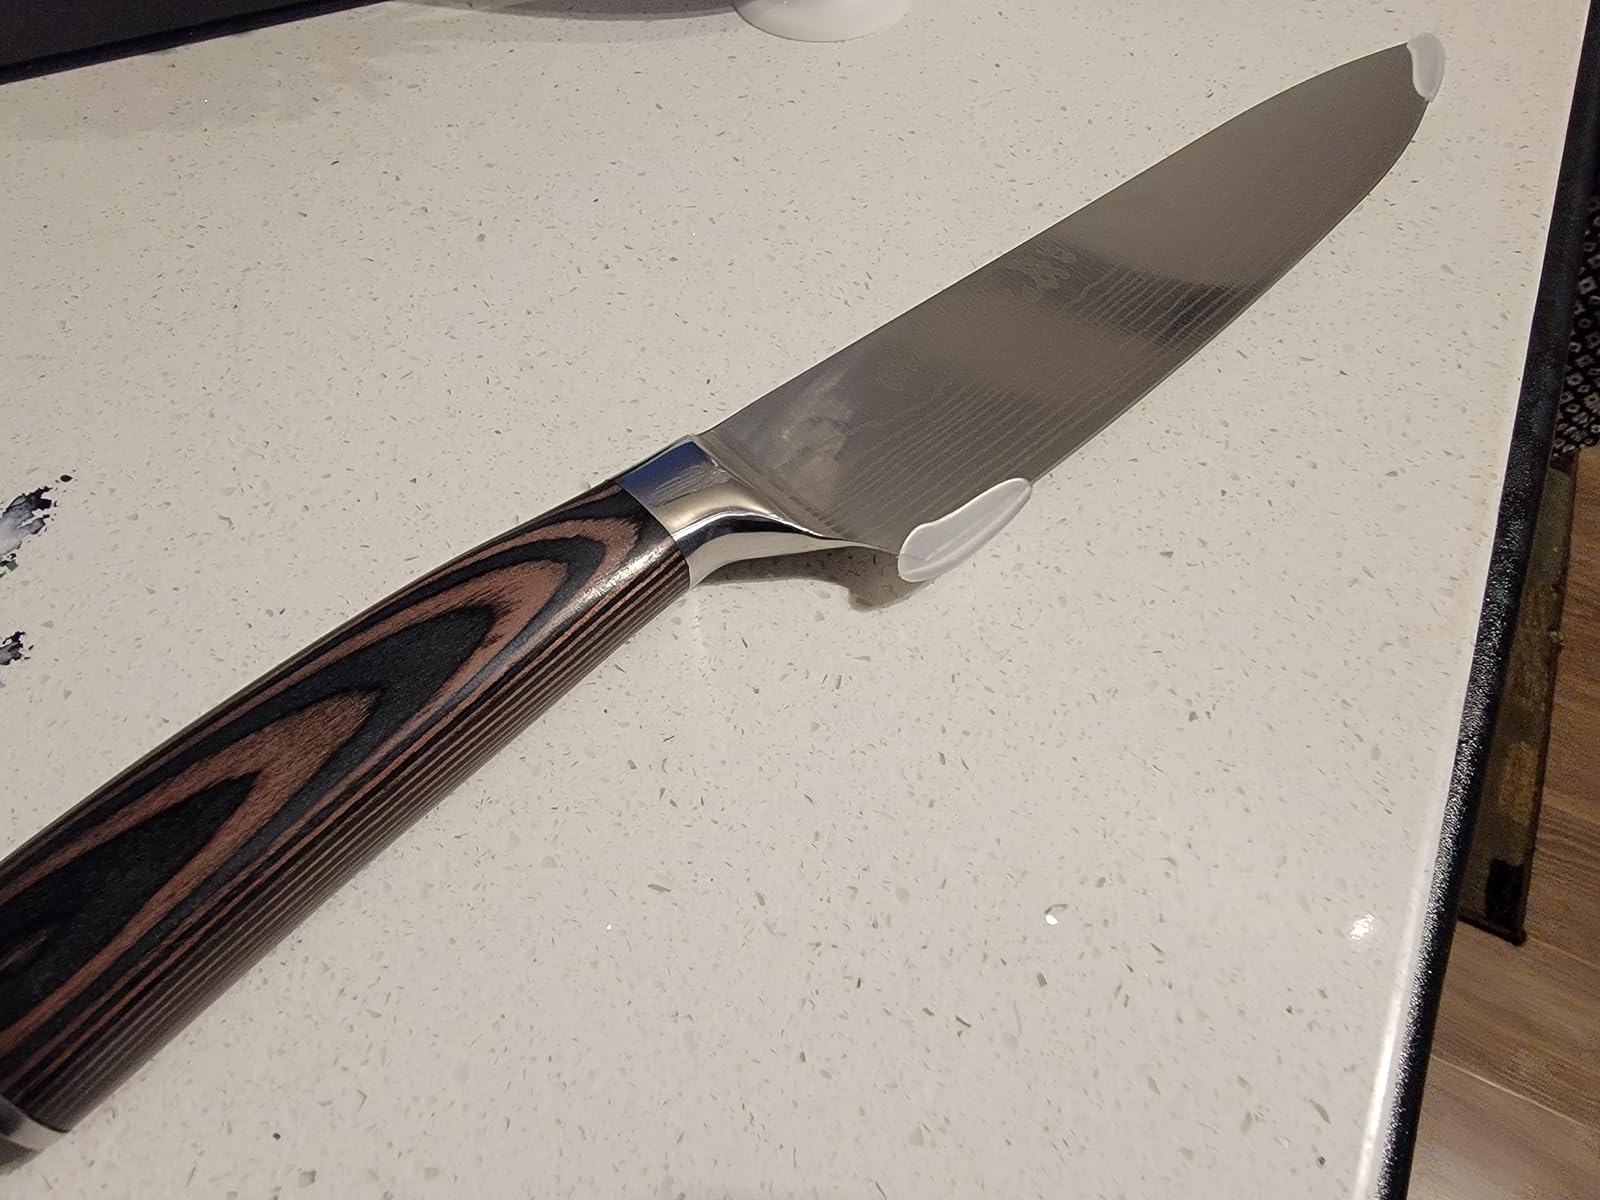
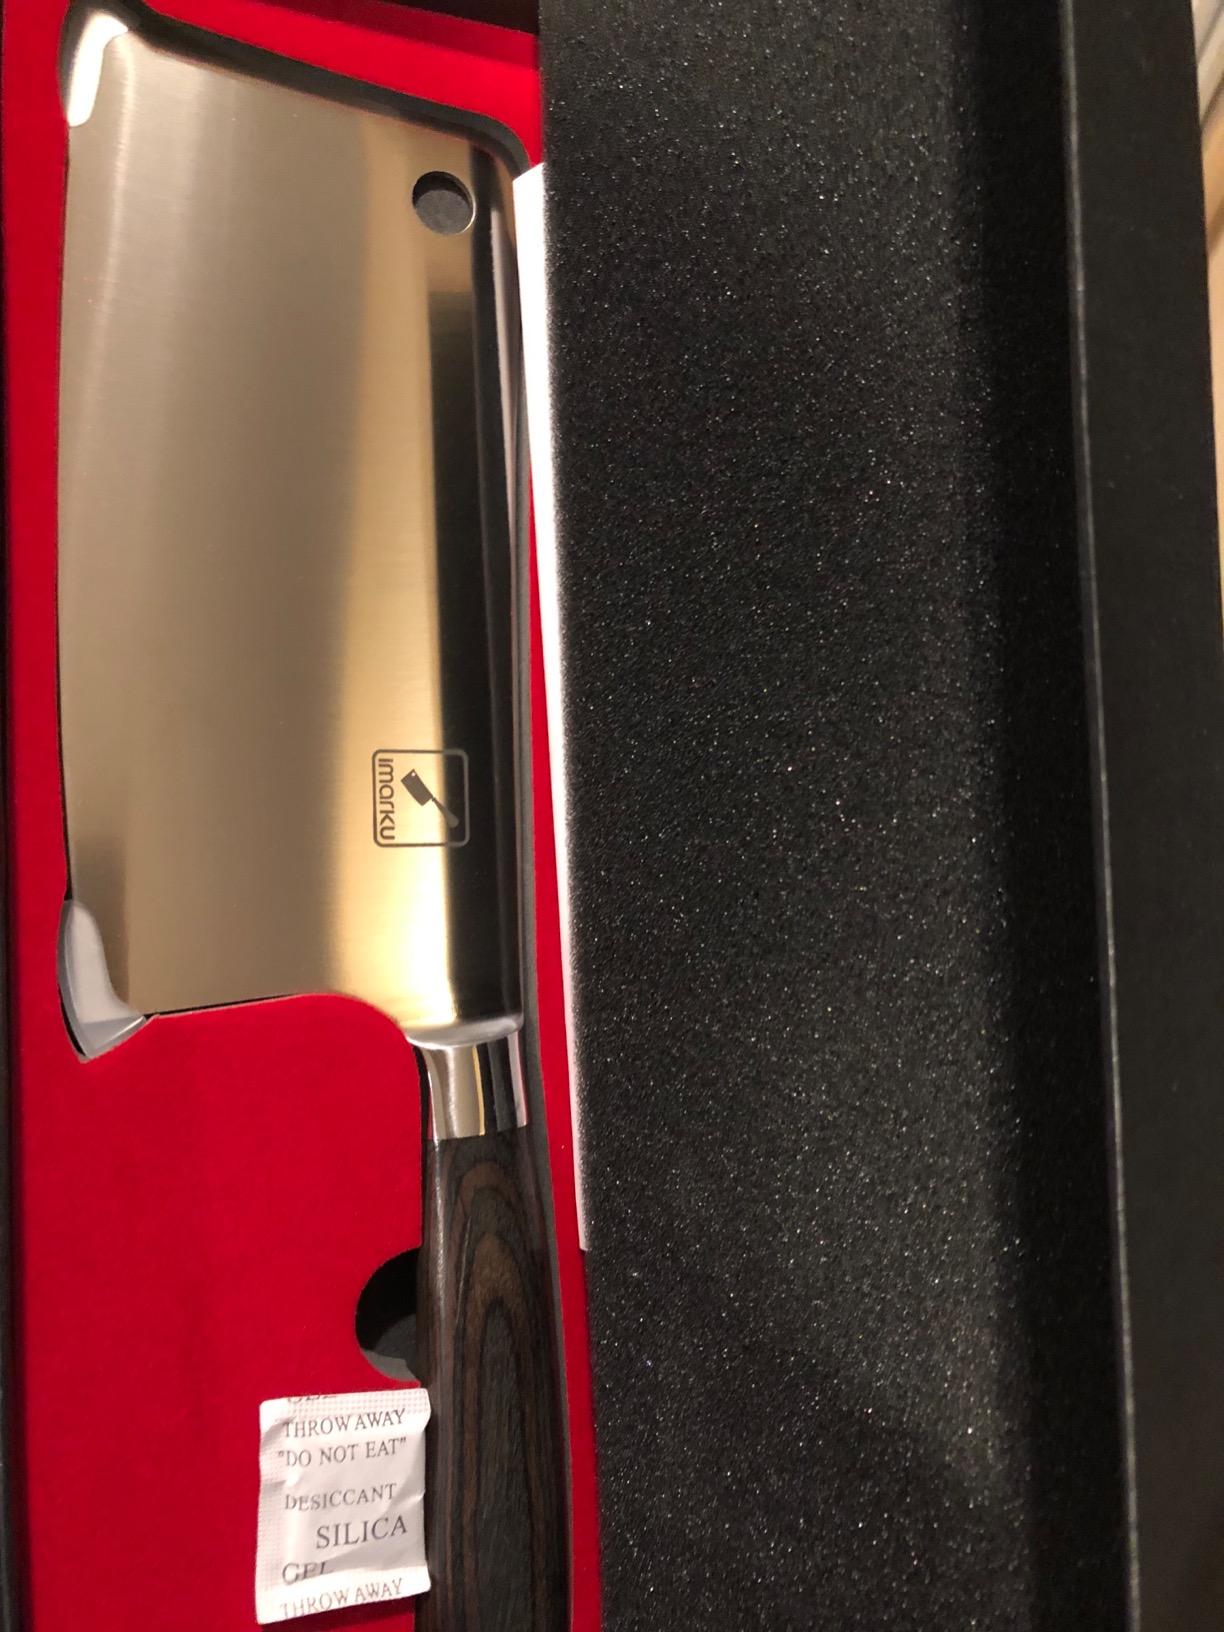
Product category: items_knife
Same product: no